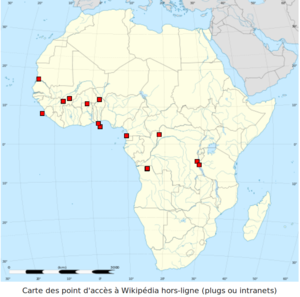
Carte des installations hors-ligne des contenus Wikimedia, dans le cadre du projet Afripédia. Pour une version à jour, voir sur la page du projet